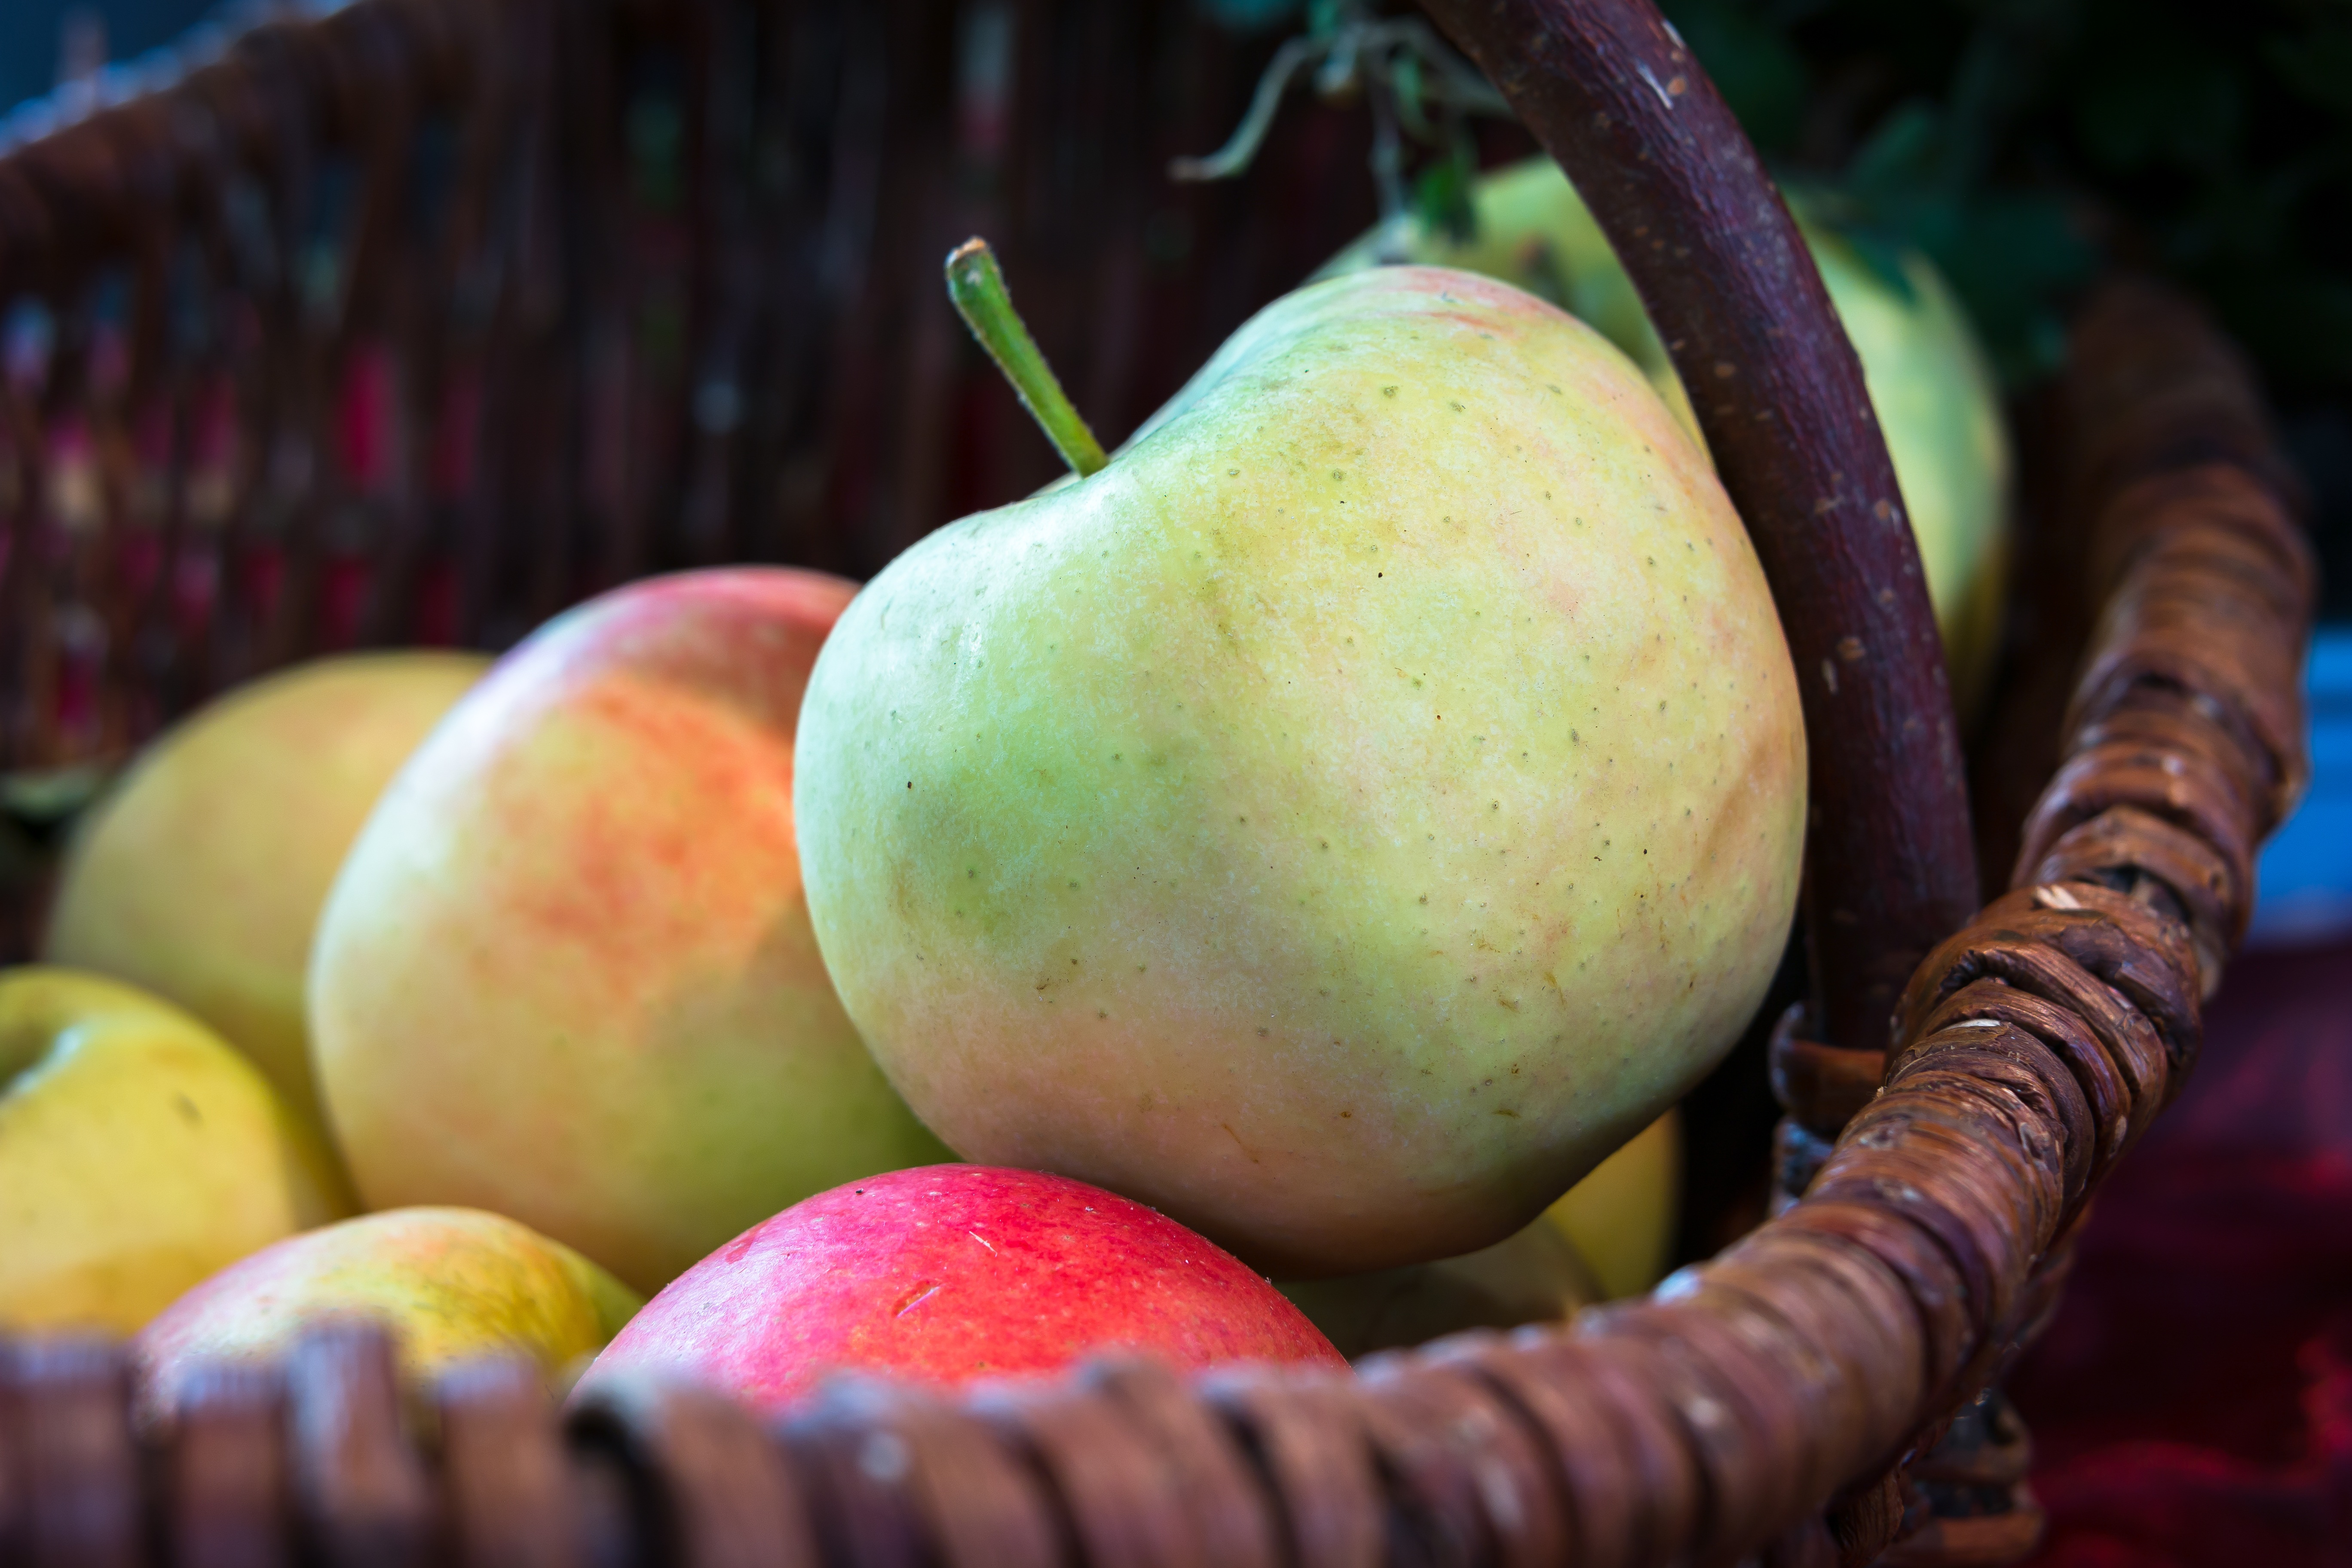
apple, plant, fruit, food, harvest, produce, basket, pear, healthy, eat, thanksgiving, nutrition, vitamins, frisch, fruit basket, flowering plant, rose family, land plant